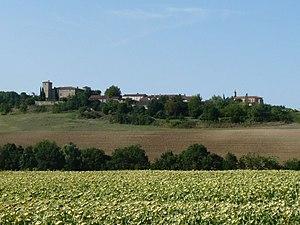
Vue du village de Juzes depuis Lux, Haute-Garonne, France
Juzes est une commune française située dans le département de la Haute-Garonne, en région Occitanie.